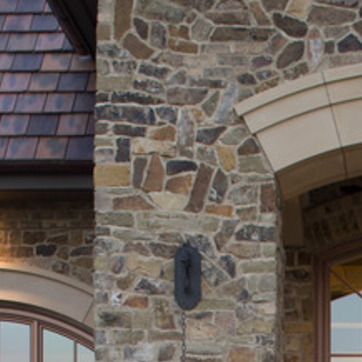
Material: stone